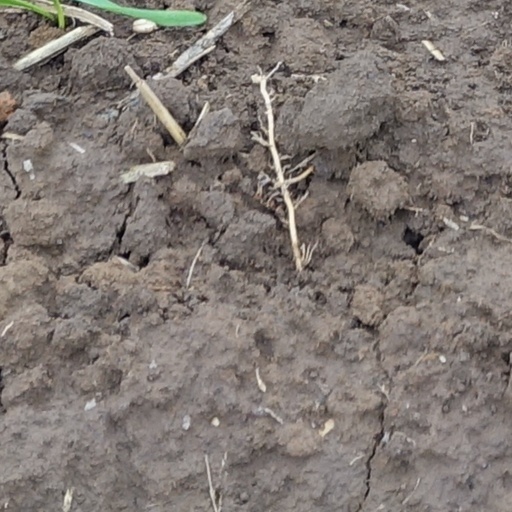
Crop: wheat